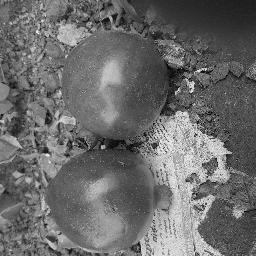
Fruit: Pomegranate
Quality: Good